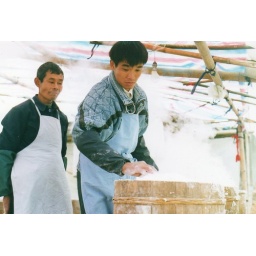
Making New Year's Rice cakes in tents across the road from my school in Wenling. January 1999.